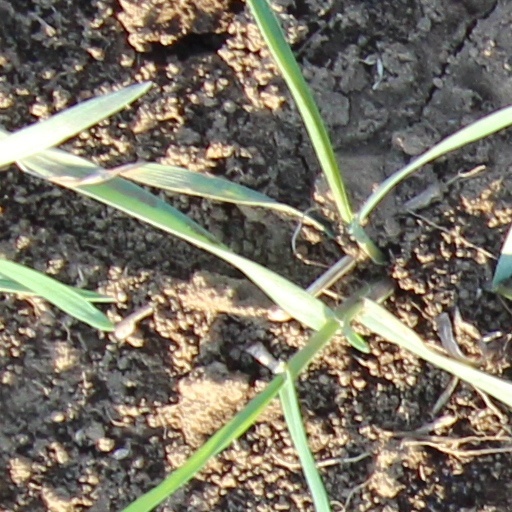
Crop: wheat